Iranian Embassy siege

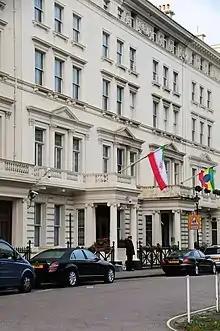
The front of the Iranian embassy in 2008

Oan was 27 and from Khūzestān; he had studied at the University of Tehran, where he became politically active. He had been imprisoned by SAVAK, the Shah's secret police, and bore scars which he said were from torture in SAVAK custody. The other members of his group were Shakir Abdullah Radhil, known as "Faisal", Oan's second-in-command who also claimed to have been tortured by SAVAK; Shakir Sultan Said, or "Hassan"; Themir Moammed Hussein, or Abbas; Fowzi Badavi Nejad, or "Ali"; and Makki Hanoun Ali, the youngest of the group, who went by the name of "Makki".